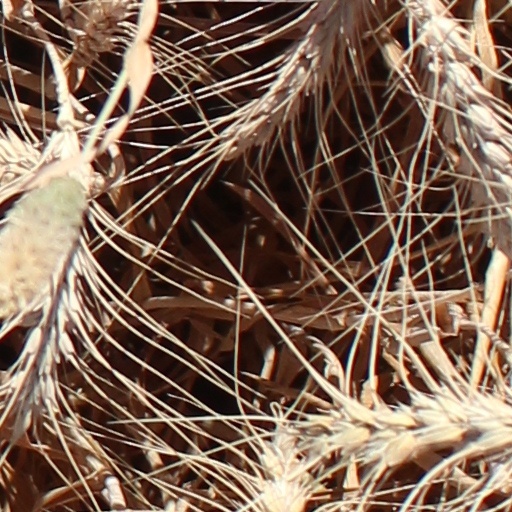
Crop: wheat